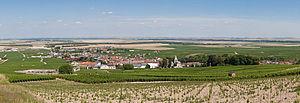
Le Mesnil-sur-Oger est une commune française, située dans le département de la Marne en région Grand Est, traversée par la route touristique du Champagne et au cœur de la côte des Blancs, région où le vin de Champagne est élaboré uniquement à partir du cépage chardonnay.